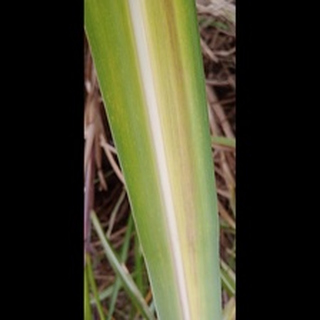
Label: sugarcane_yellow_leaf_disease